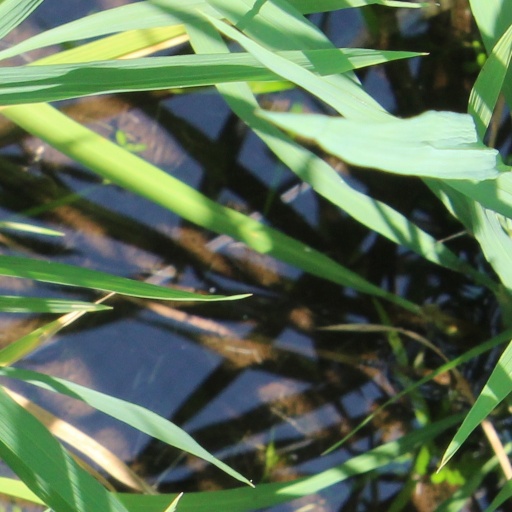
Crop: rice